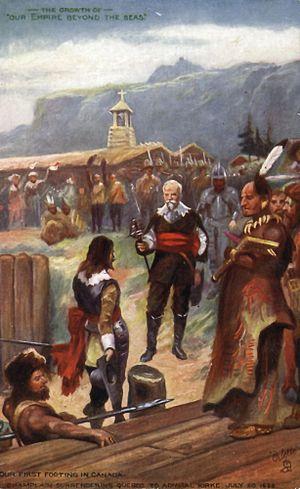
Champlain capitule et rend Québec devant l'amiral Kirke, 20 juillet 1628. En Grande-Bretagne, le journal Illustrated News Of The World commémore la première assise au Canada de l'Empire britannique. Carte postale ""Oilette"" , imprimée en Angleterre, d'après le dessin noir et blanc de R. Caton Woodville jr., d'abord publié dans le Illustrated News Of The World, en 1903."
Samuel de Champlain, né à Brouage entre 1567 et 1574 et mort à Québec le 25 décembre 1635, est un colonisateur, grand navigateur, cartographe, soldat, explorateur, géographe, commandant et auteur de récits de voyage français. Il fonde la ville de Québec le 3 juillet 1608.
Sir David Kirke, né vers 1597 à Dieppe et mort en 1654 près de Londres, est un aventurier, un négociant et un colonisateur.